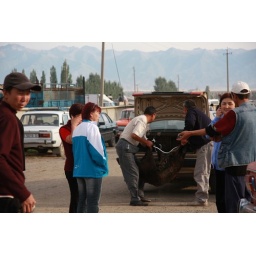
The animal market in Karakol - where animals frequently go in the boot, legsd bound, to be transported